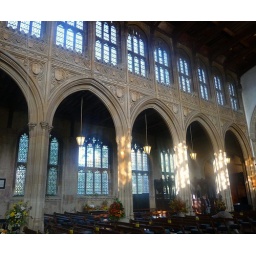
Look at all that wonderful stone carving on the walls of the nave above the arches.